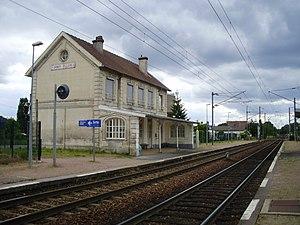
Gare d'Ormoy-Villers, Oise, France